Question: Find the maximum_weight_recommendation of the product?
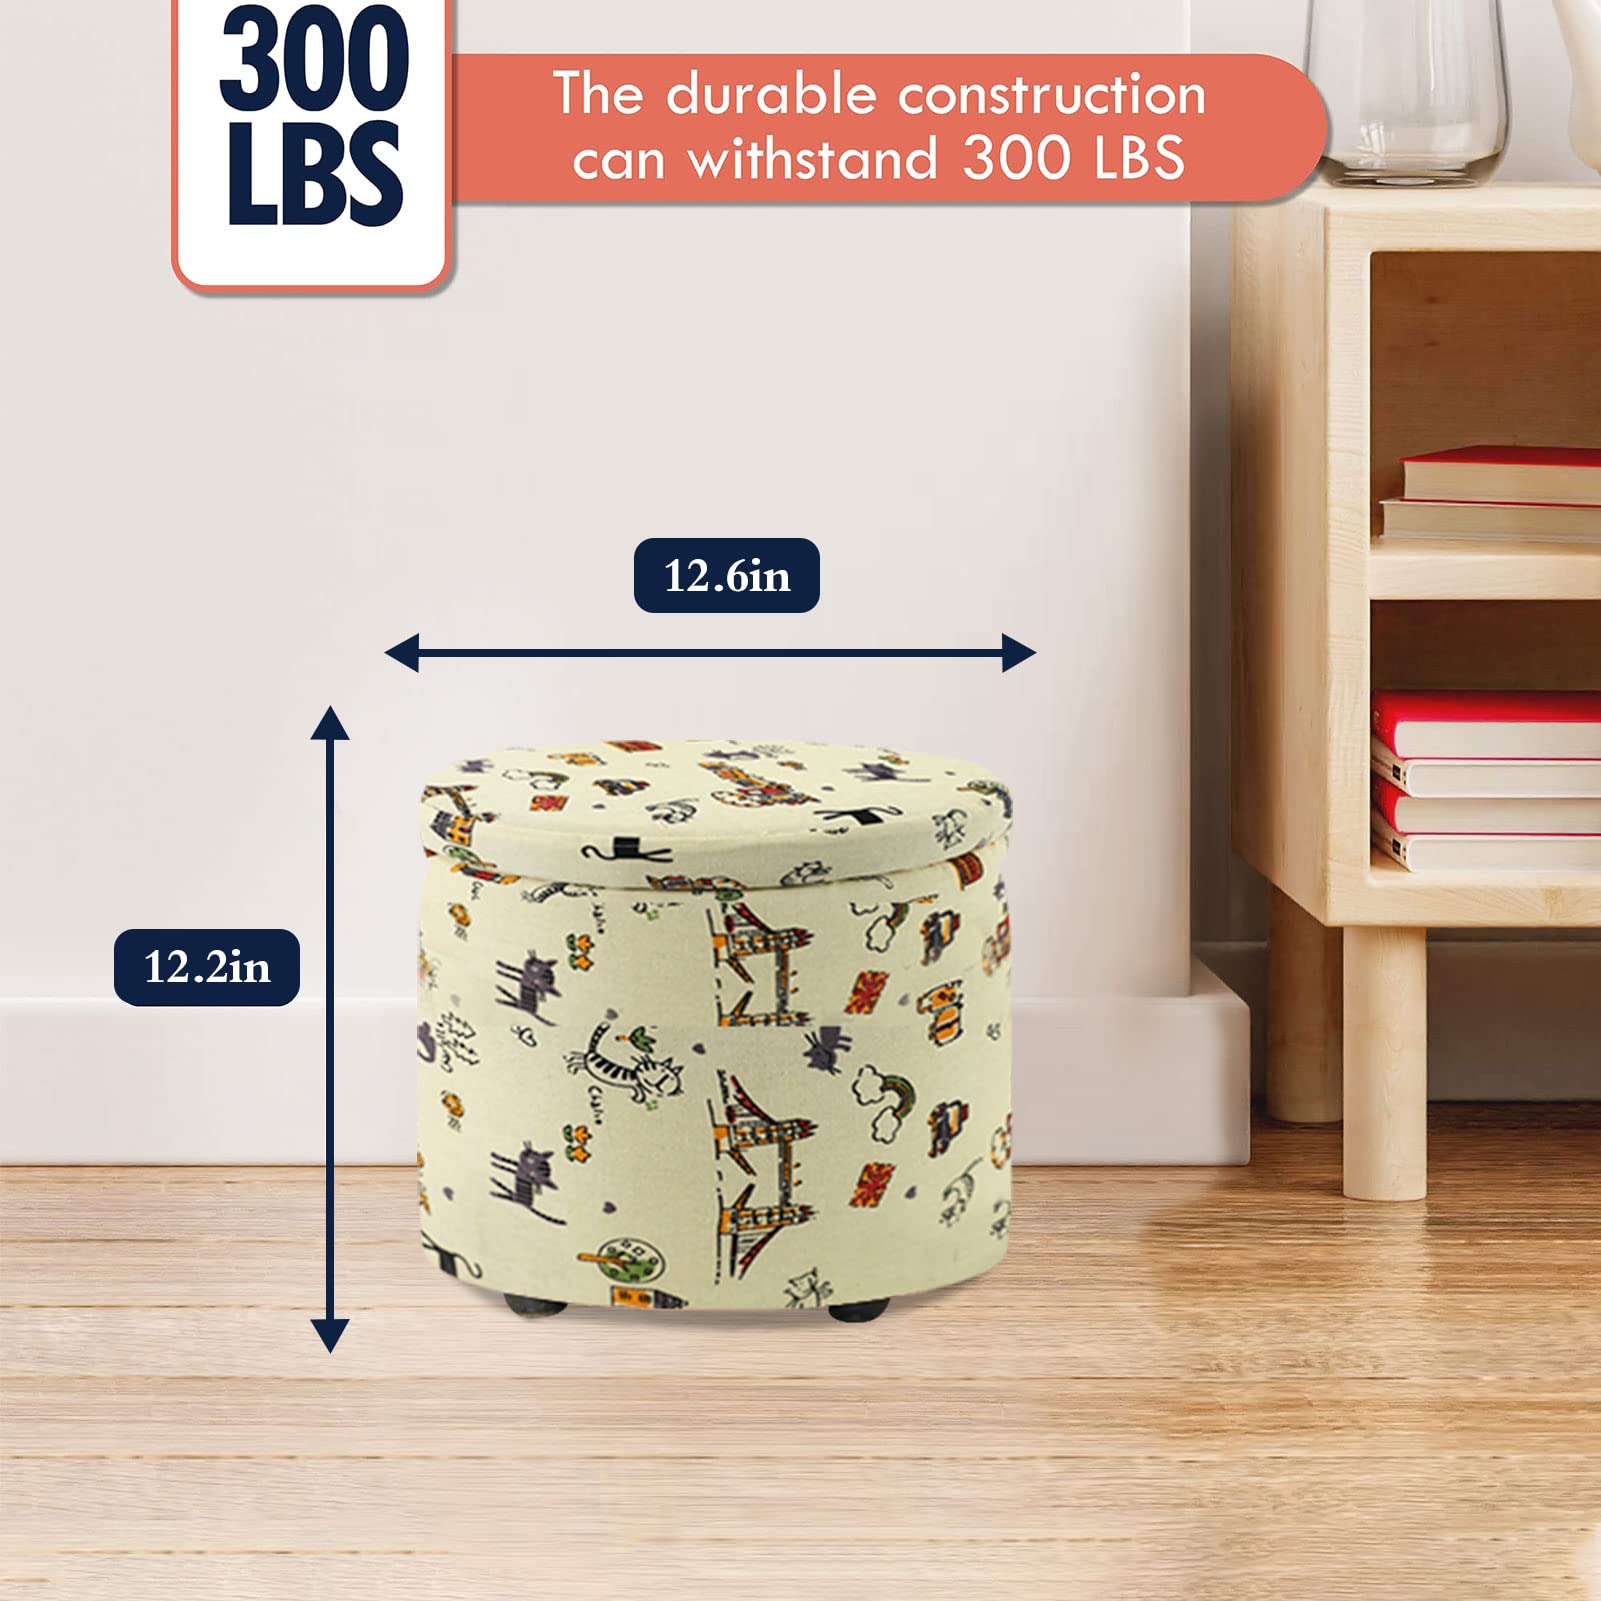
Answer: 300 pound